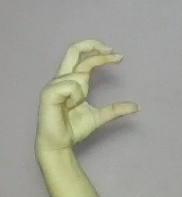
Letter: thal